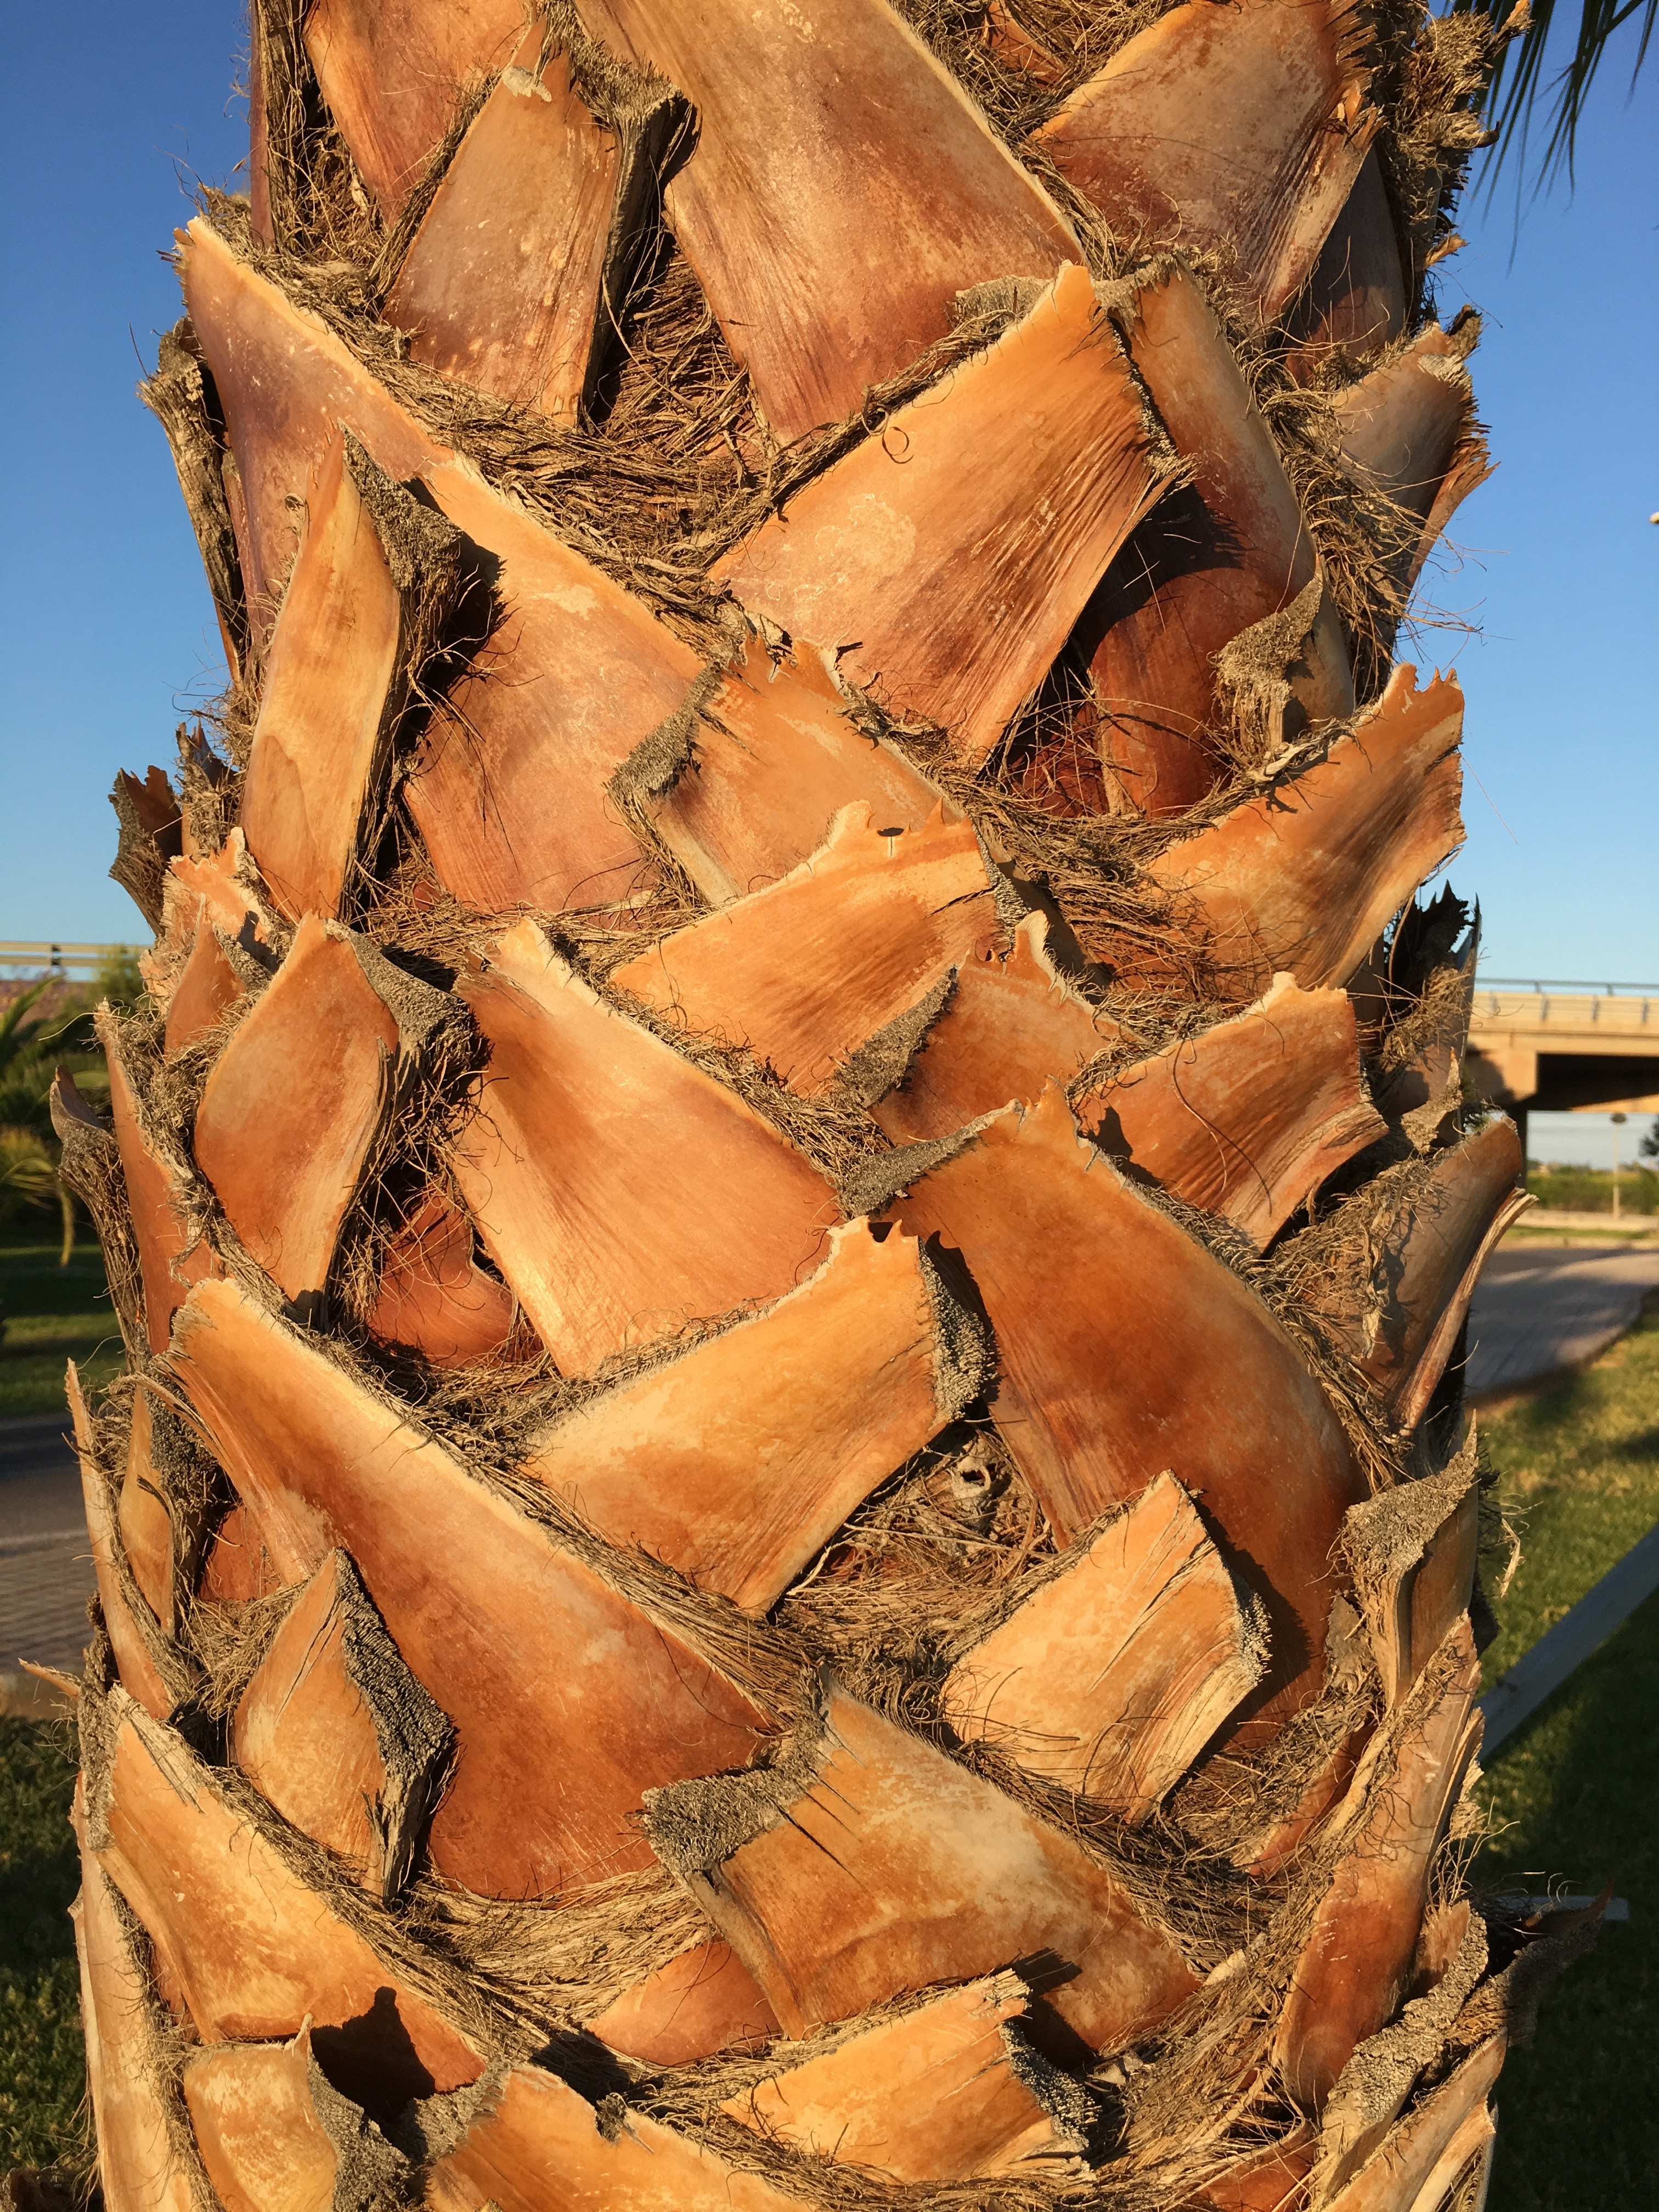
tree, nature, plant, wood, leaf, flower, trunk, autumn, brown, season, carving, woody plant